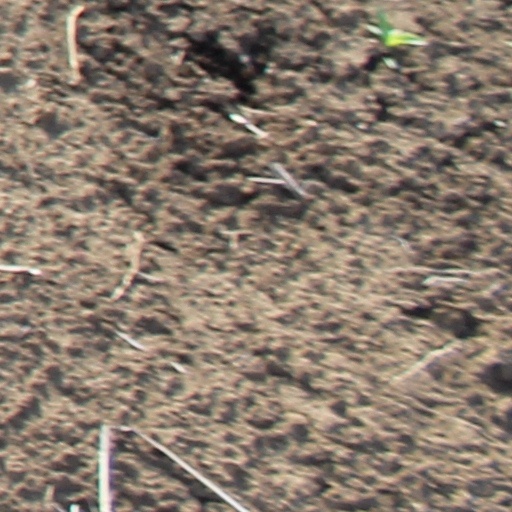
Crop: wheat